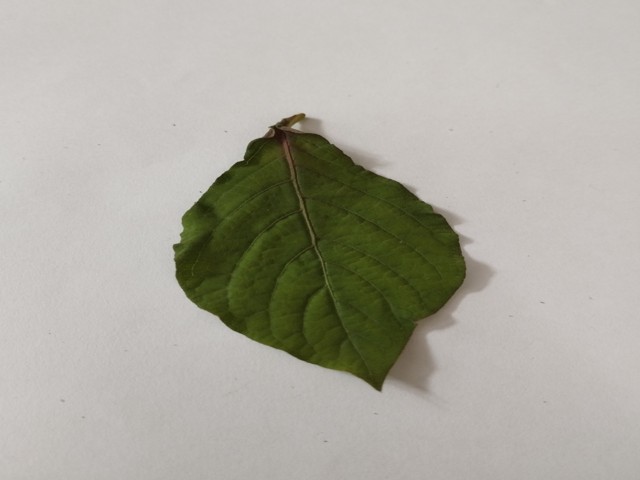
Plant: apang